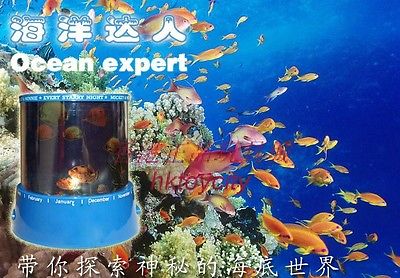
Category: lamp